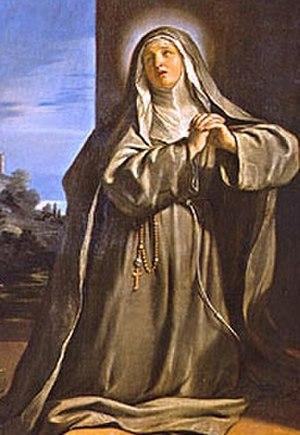
Marguerite de Cortone, en religion Marie-Margherite née en 1247 à Laviano Pérouse, en Ombrie est décédée à Cortone le 22 février 1297 est une franciscaine du Tiers-Ordre canonisée en 1728, dont la fête liturgique se célèbre le 22 février.